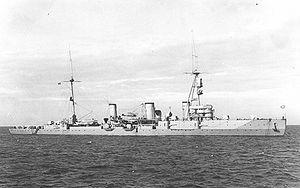
La classe Admiral Nakhimov est une classe de croiseurs légers construits pour la marine impériale russe juste avant le début de la Première Guerre mondiale en 1914.